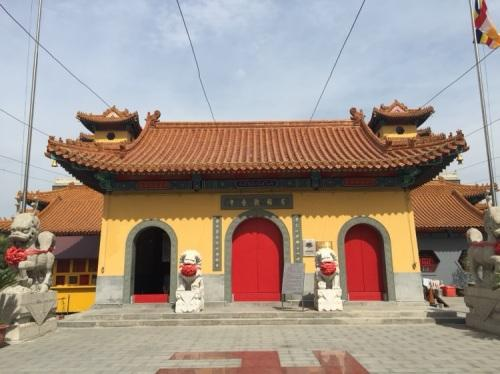
地标名称：荐福观音寺
所在城市：天津市·河东区